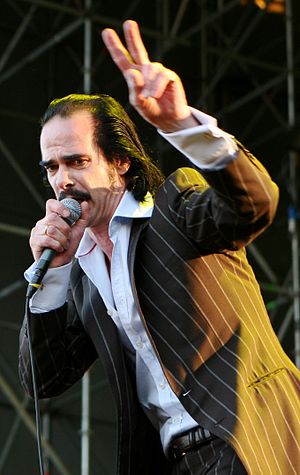
Nick Cave
Nick Cave under en koncert i Barcelona i 2008
Nick Cave er en australsk rocksanger, forfatter til både bøger og filmmanuskripter samt lejlighedsvis skuespiller.